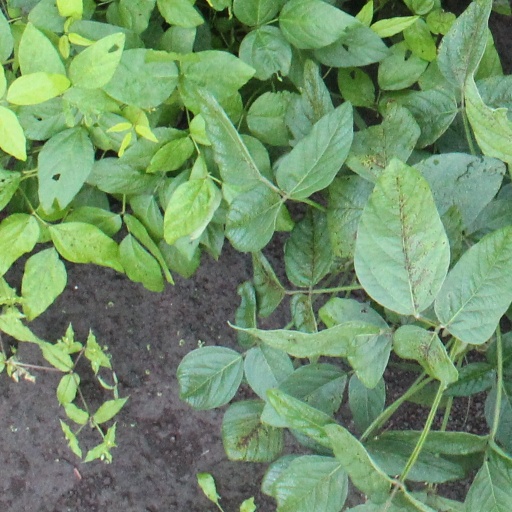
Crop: soybean